2 States (2014 film)

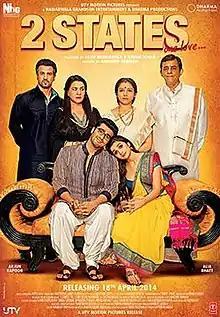
Theatrical release poster

2 States is a 2014 Indian Hindi-language romantic comedy film directed by Abhishek Varman in his directorial debut and produced by Karan Johar and Sajid Nadiadwala under Dharma Productions and Nadiadwala Grandson Entertainment. Based on the 2009 by Chetan Bhagat, who co-wrote the screenplay with Varman, the film stars Arjun Kapoor and Alia Bhatt, with supporting roles by Amrita Singh, Ronit Roy, Revathi, and Shiv Kumar Subramaniam. Set against the backdrop of inter-regional marriage in India, the narrative follows Krish and Ananya, a young couple from Punjabi and Tamil Brahmin families, as they navigate the cultural barriers between their parents to gain approval for their relationship.